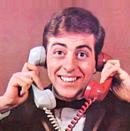
Age: 25